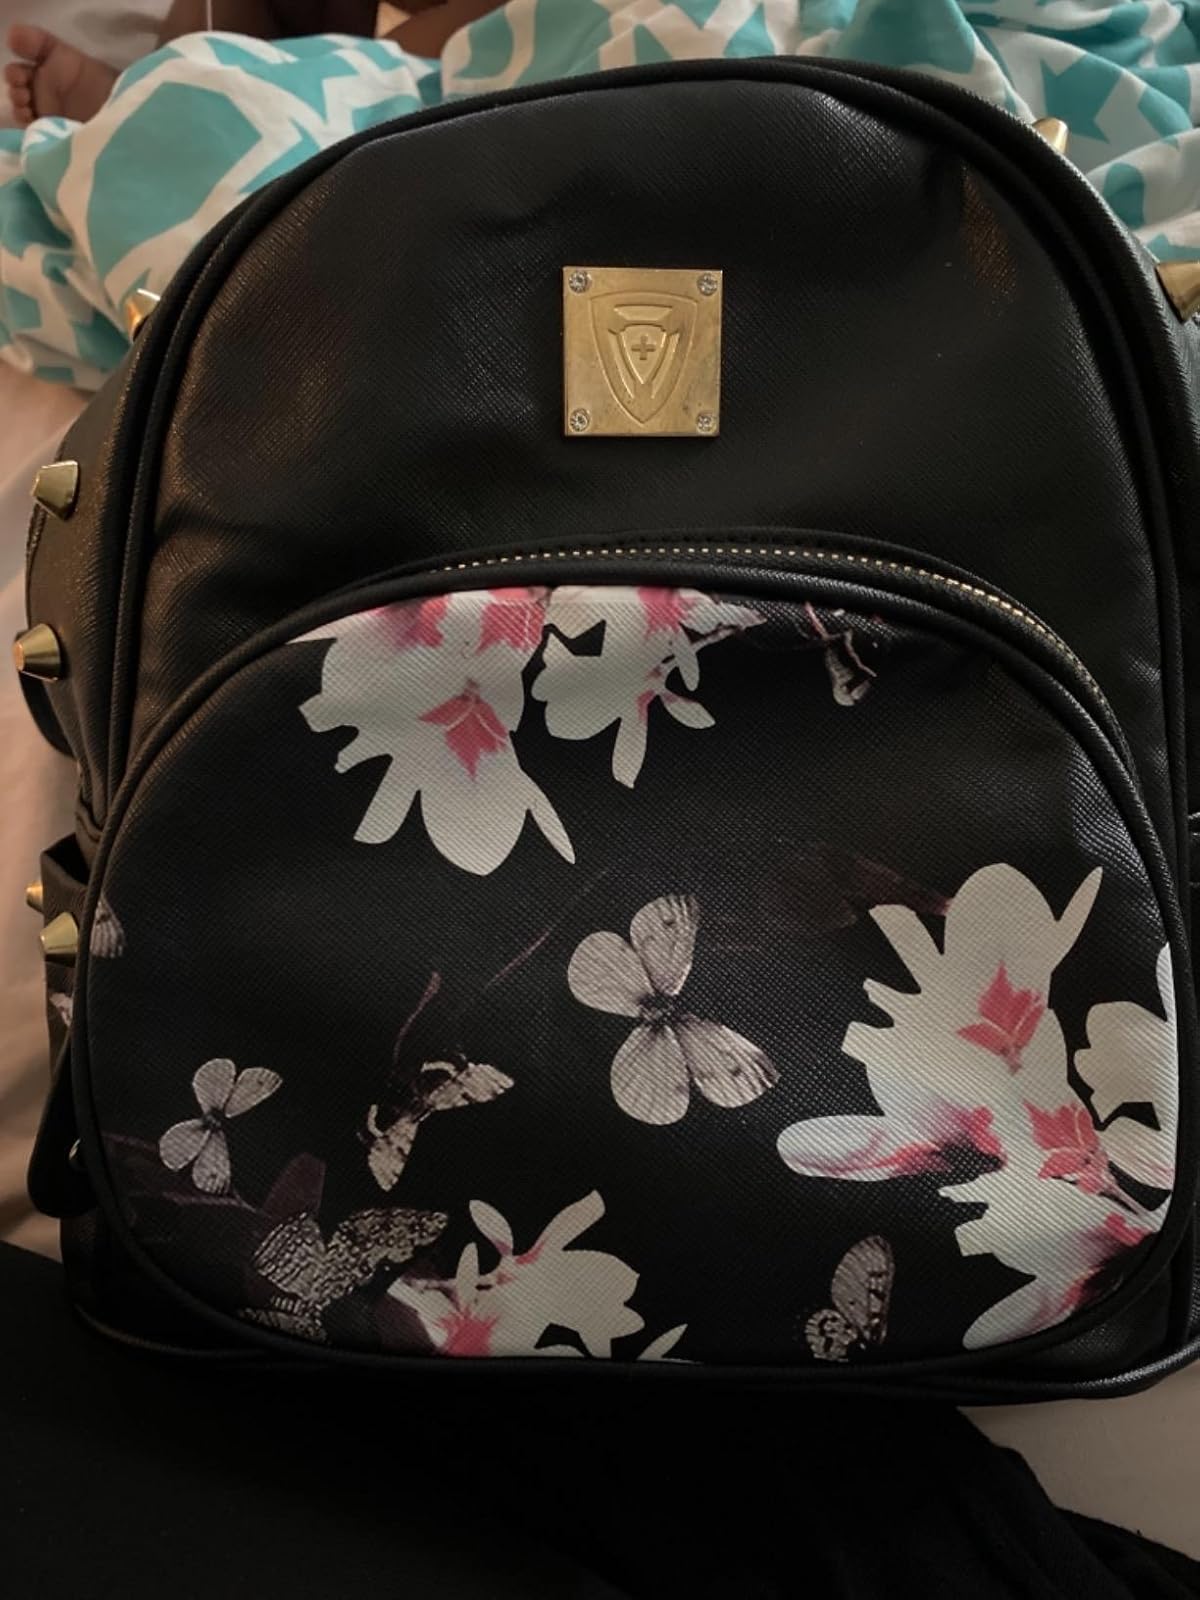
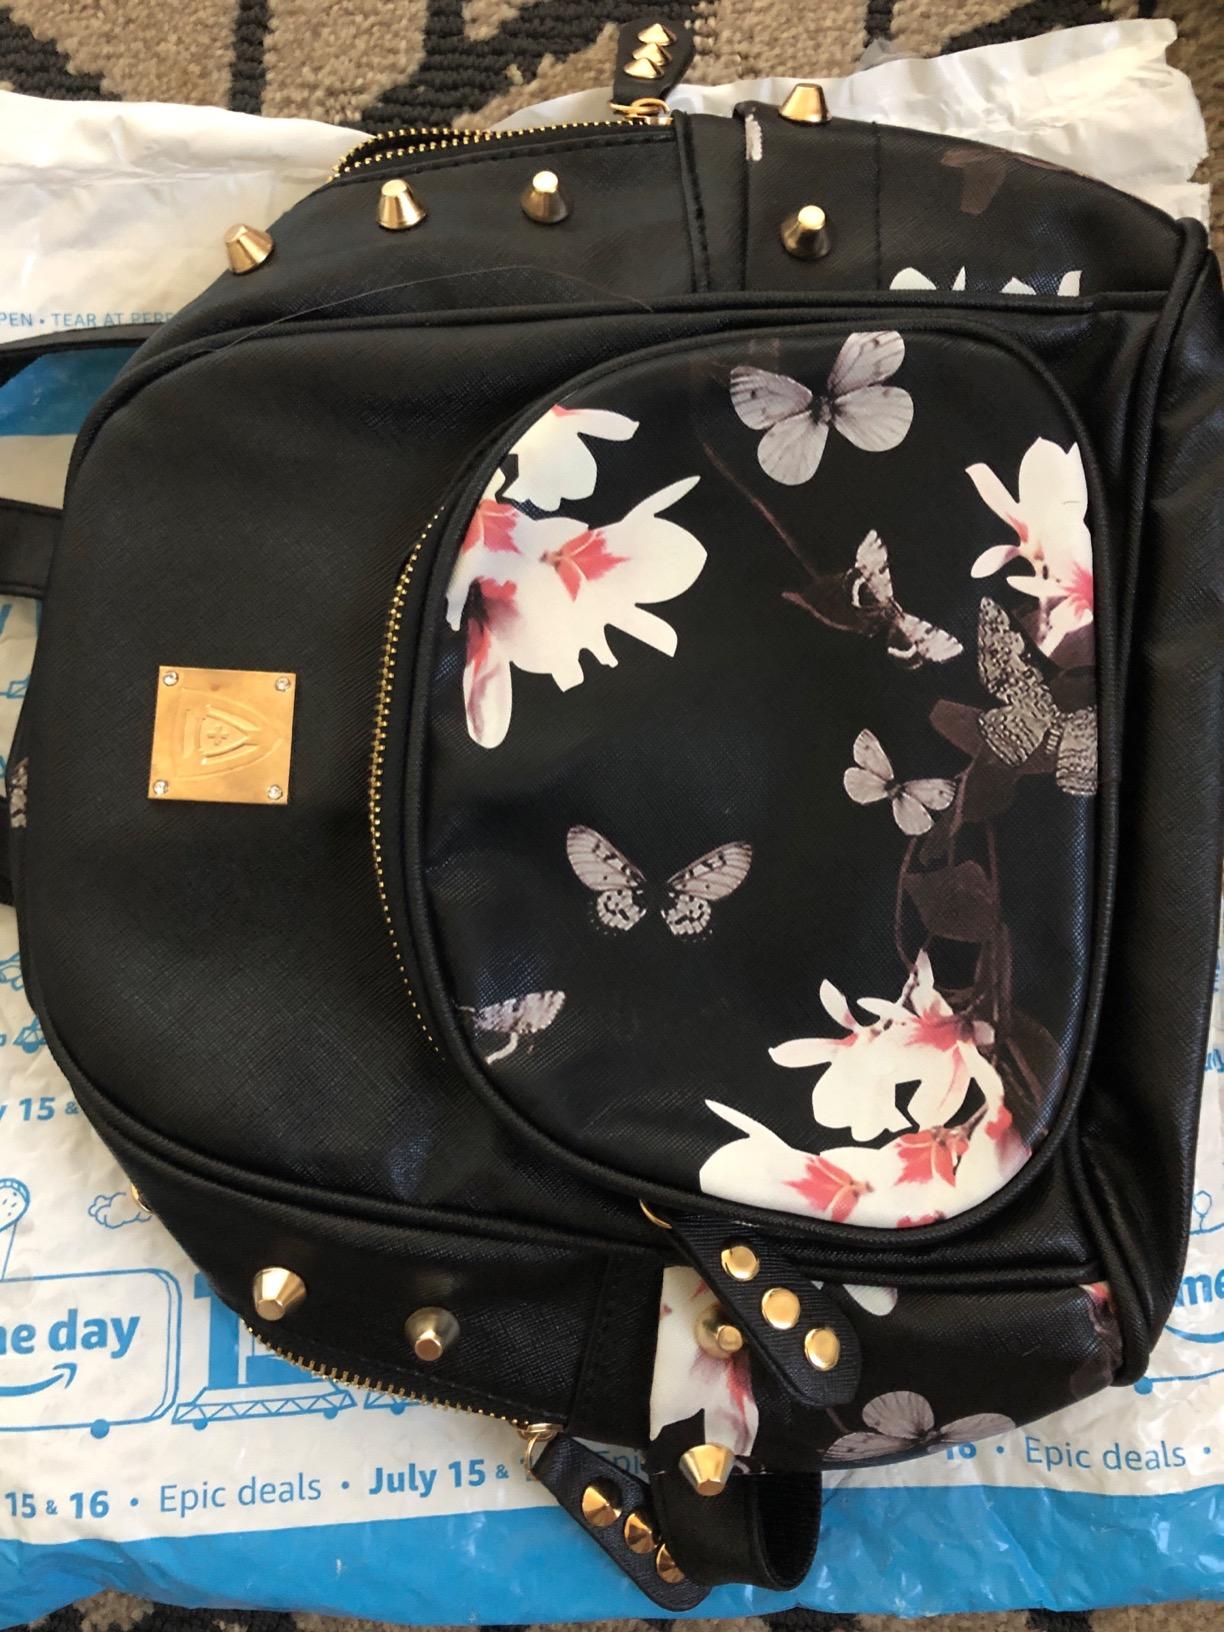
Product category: accessories_handbag
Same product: yes